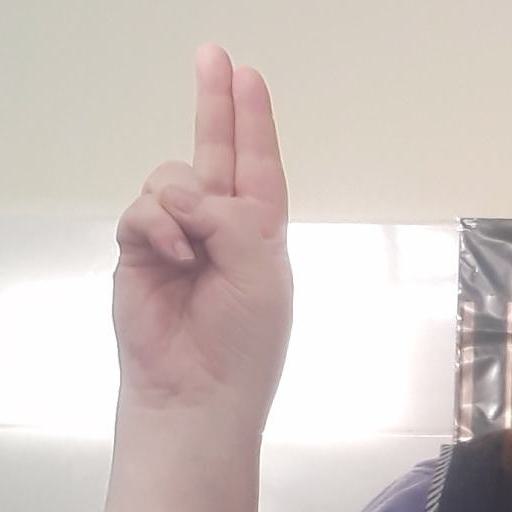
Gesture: two_up